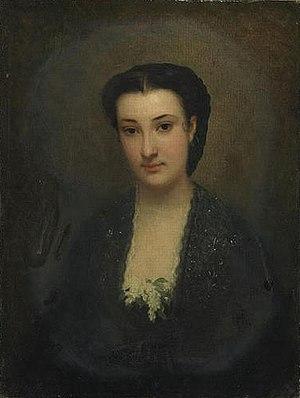
Marie Delessert
Eugène Delessert est un écrivain-voyageur français.